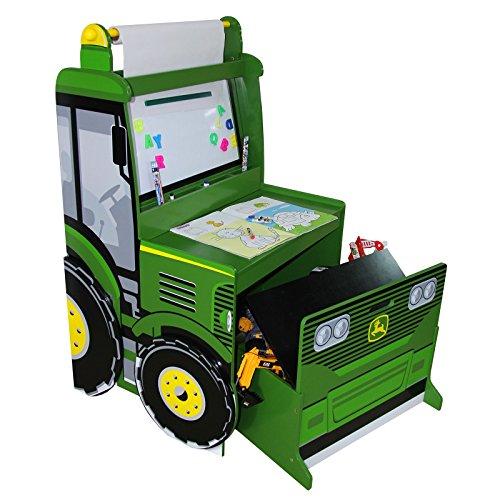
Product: Kangaroo Trading John Deere Easel
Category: Home & Kitchen | Furniture | Kids' Furniture
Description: Green multi.
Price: $243.43
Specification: ProductDimensions:23.6x24.6x39.8inches|ItemWeight:70pounds|ShippingWeight:70pounds(Viewshippingratesandpolicies)|DomesticShipping:ItemcanbeshippedwithinU.S.|InternationalShipping:Thisitemisnoteligibleforinternationalshipping.LearnMore|ASIN:B014MUQD36|Itemmodelnumber:1776|Manufacturerrecommendedage:24months-8years